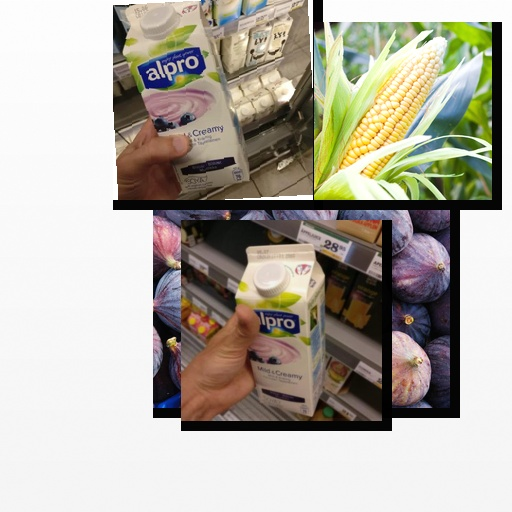
Food items: blueberry_soyghurt, corn, blueberry_soy_yogurt, fig